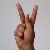
The image shows a hand gesture representing the letter 'K' in Indian Sign Language.